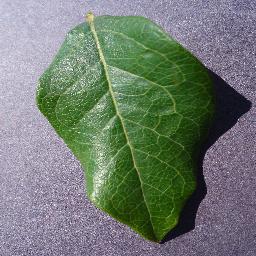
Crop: blueberry
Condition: healthy